Helle Kalda

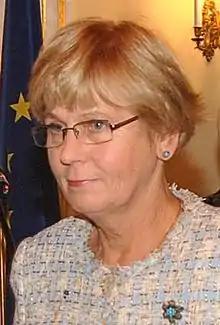
Helle Kalda in 2010.

Helle Kalda (born 17 February 1950 in Tartu) is an Estonian politician. She has been member of X and XI Riigikogu.